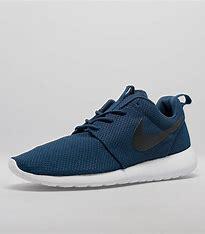
Brand: Nike
Model: Roshe One